Pim Mulier

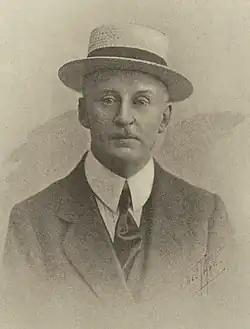
Pim Mulier in the 1920s

Due to his good background, Pim did not have to work to earn a living, and in fact, he only had one paid job throughout his life. In 1899, he moved to the Dutch East Indies where he was editor-in-chief of the "Deli Courant" for almost six years until 1905. Shortly after his arrival, he founded the soccer club Sportclub Sumatra's Oostkust with two Dutch plantation workers. Contrary to the usual customs in the colony, this association was multicultural. At that time he published on labor conditions in Sumatra and the measures that had to be taken to subjugate and develop that area. In the field of journalism, he had a sharp eye and a skillful pen. He was also skillful in drawing, as evidenced by the many illustrations accompanying his own articles and books. Despite his journalist prowess, he hated interviews all his life, and hence the lack of information about his personal inner workings.